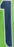
Number: 1